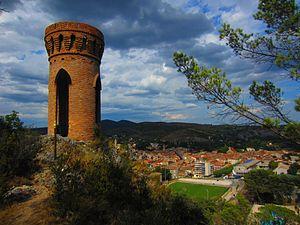
Saint-Ambroix, Gard.
Saint-Ambroix, en occitan Sent Ambruèis, est une commune française située dans le département du Gard, en région Occitanie.